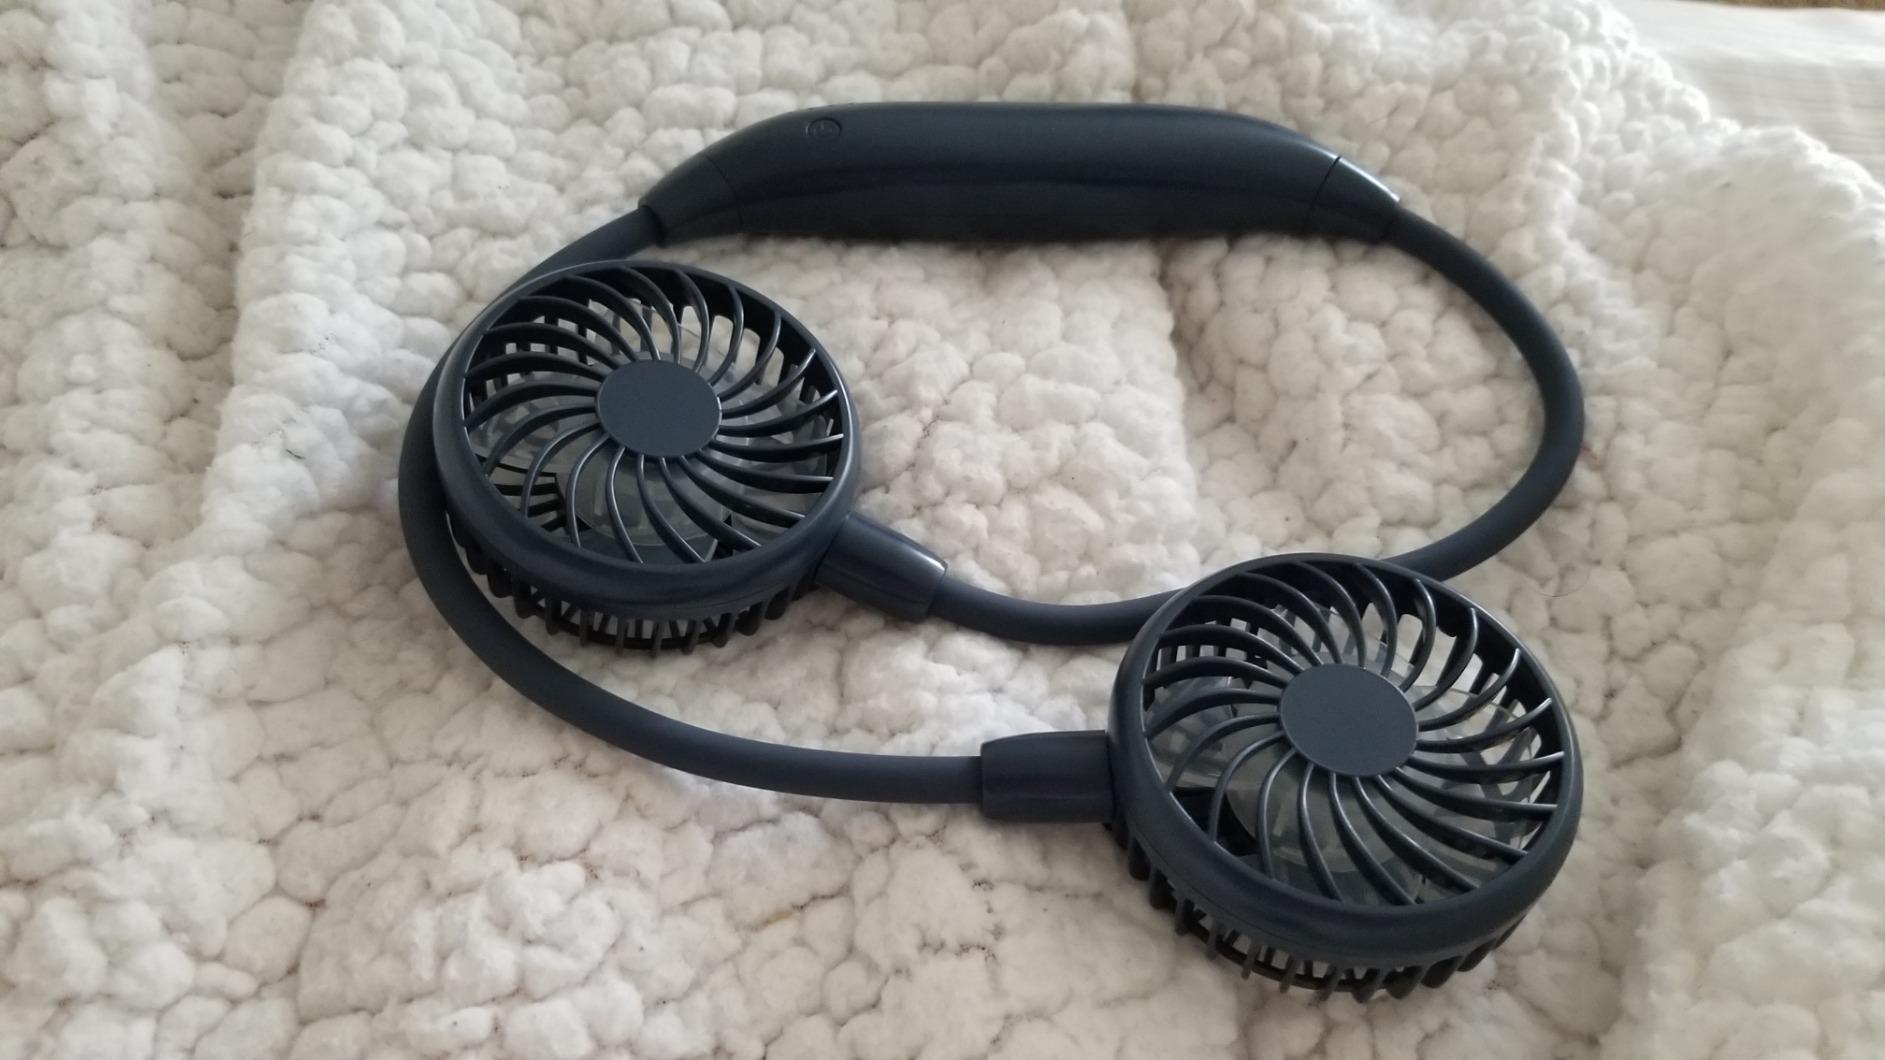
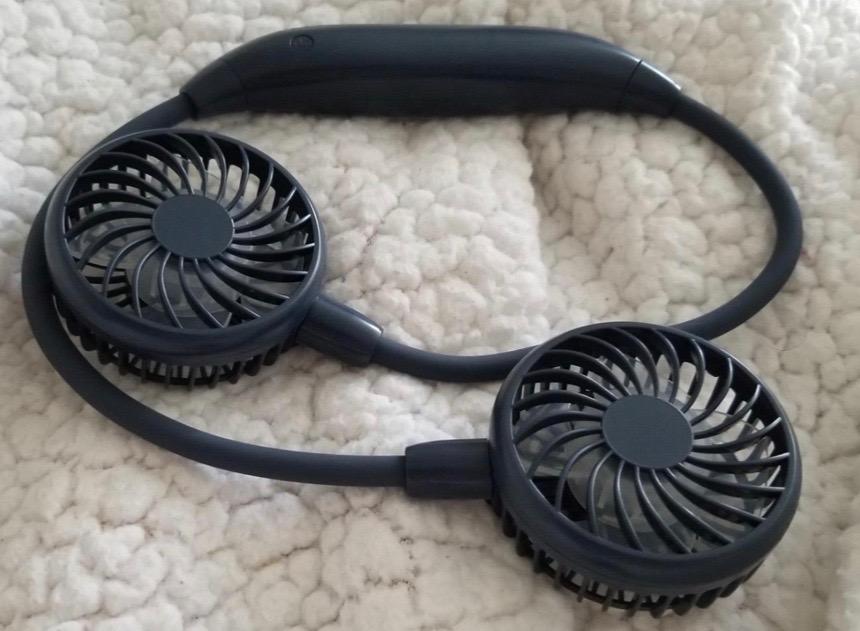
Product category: fan
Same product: yes